Dwight Holton

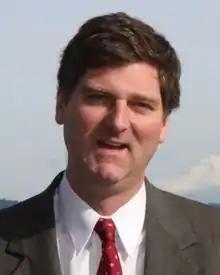
Portrait of Holton,

Dwight Carter Holton (born December 18, 1965) is an American lawyer and politician from Oregon. Born in Roanoke, Virginia, he was approximately four years old when his father, Linwood Holton, was elected governor, becoming the first Republican in one-hundred years to hold that office. The elder Holton, who ran on a platform of racial reconciliation, famously sent his children to majority-Black public schools in Richmond, following court-ordered integration.